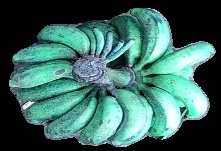
Variety: rasbale
Grade: grade3